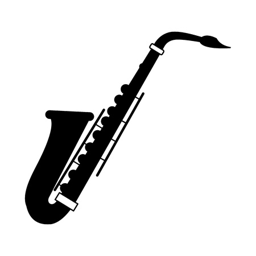
saxophone black icon on a white background vector